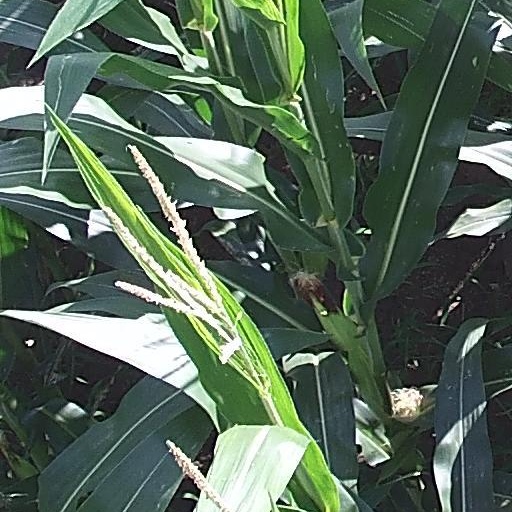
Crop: maize; corn